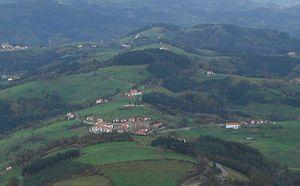
Abaltzisketa en basque ou Abalcisqueta en espagnol est une commune du Guipuscoa dans la communauté autonome du Pays basque en Espagne.